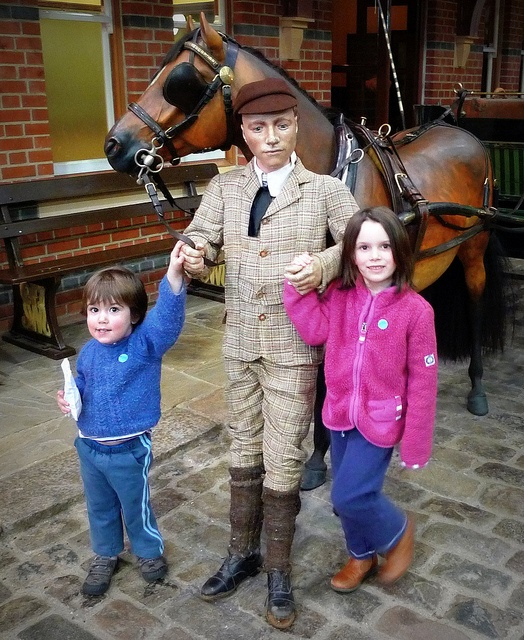
Two young children standing next to a statue of a horse and jockey.
Two children are holding the hands of a statue.
Two children posing with a horse and rider statue.
A statue of a man is holding hands with two children.
A boy and a girl posing next to a statue.